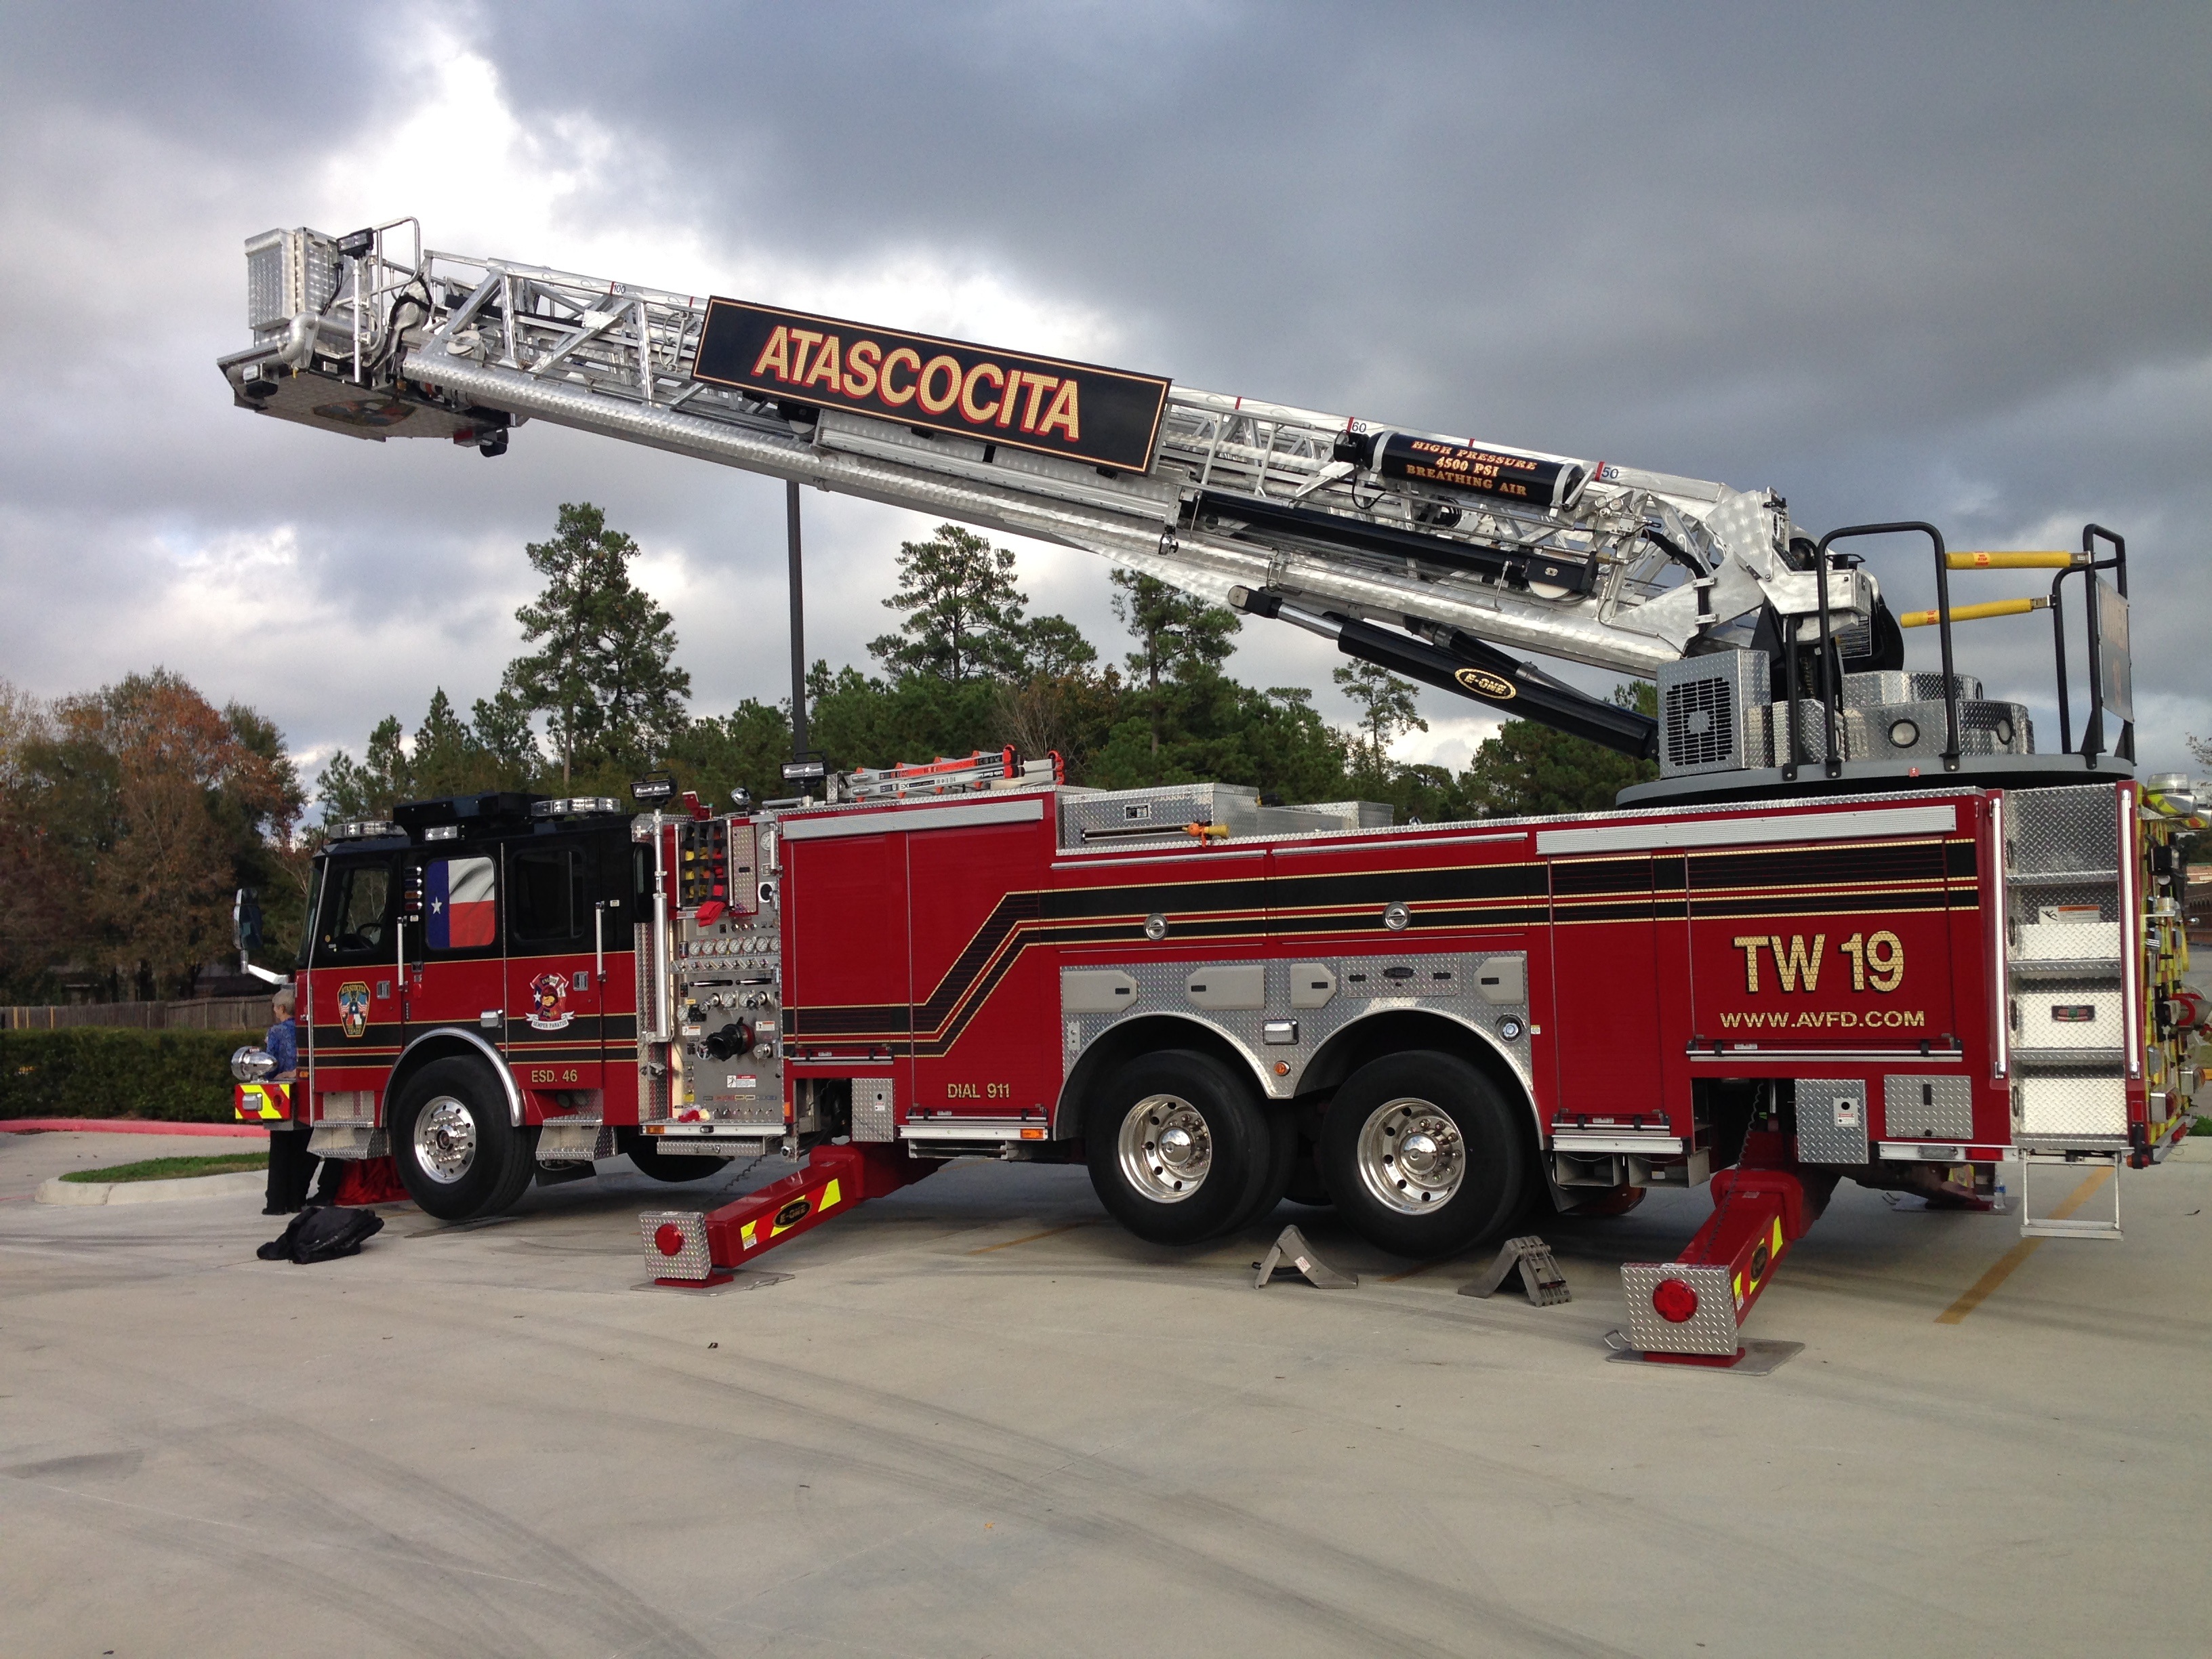
transport, truck, vehicle, emergency service, fire department, rescue, firetruck, construction equipment, land vehicle, fire apparatus, emergency vehicle, trailer truck